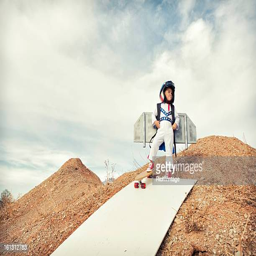
fearless young boy testing the limits of flight